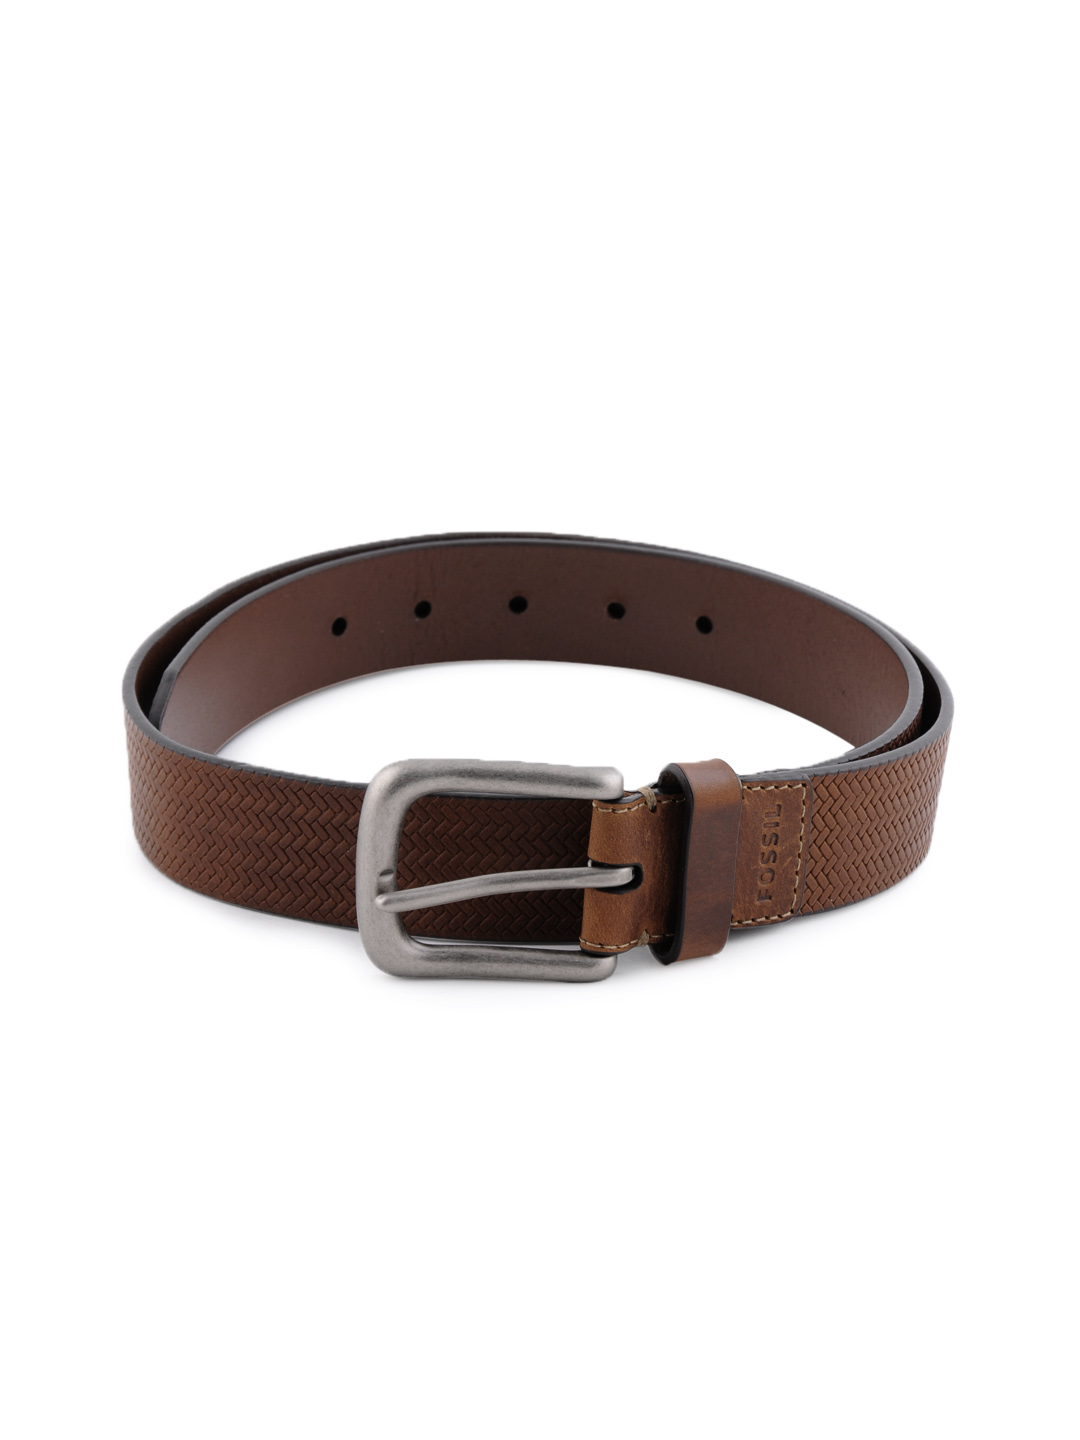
Fossil Men Edsel Brown Belt
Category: Accessories / Belts / Belts
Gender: Men
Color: Brown
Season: Fall 2011
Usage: Casual